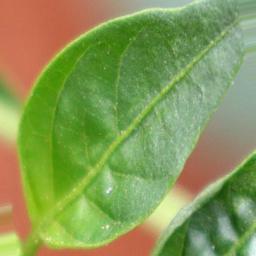
Label: healthy